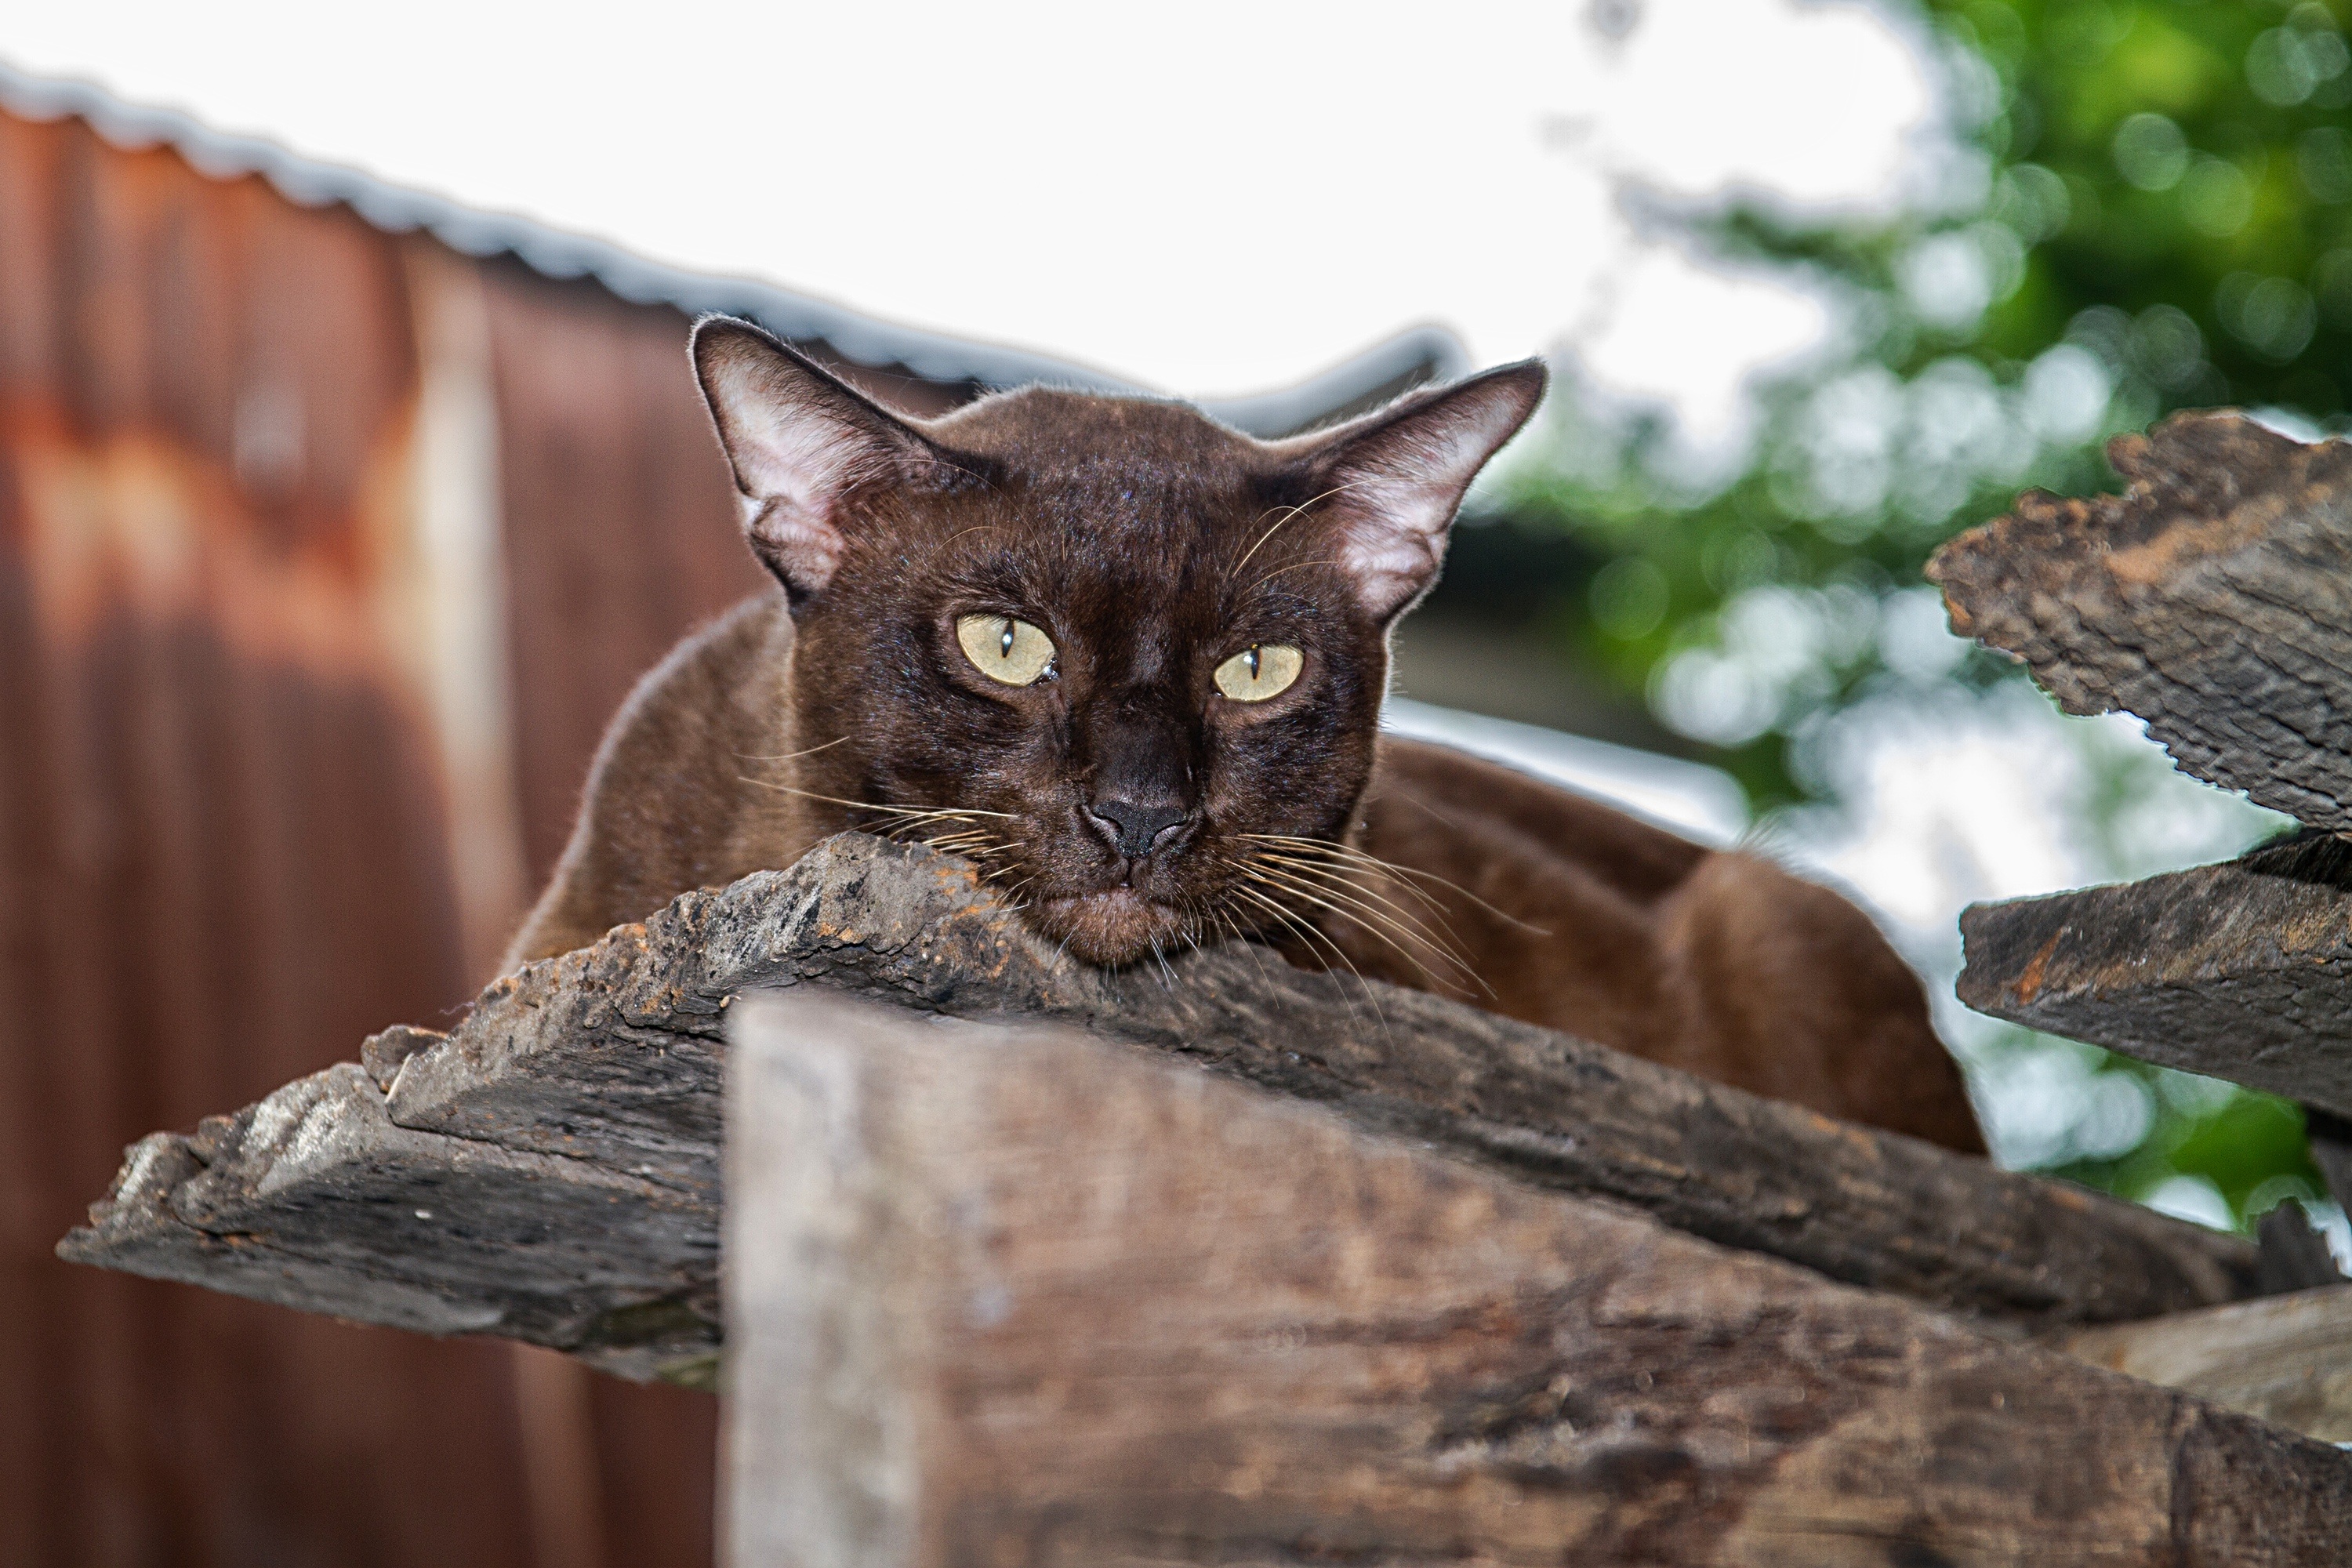
wildlife, cat, mammal, fauna, whiskers, vertebrate, brown cat, the sugar, the cat house, wild cat, small to medium sized cats, cat like mammal